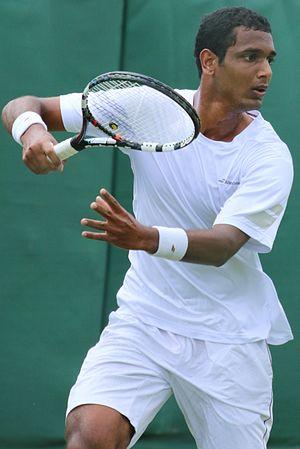
Ramkumar Ramanathan, né le 8 novembre 1994 à Chennai, est un joueur de tennis indien.